Breda 20/65 mod.35

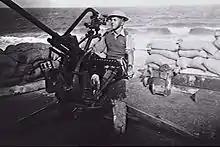
Anti-aircraft gunner of 8th Battery, Australian 2/3 Light Anti-Aircraft Regiment with a Breda Model 35 gun at Derna, Libya, March 1941

In North Africa, the Commonwealth forces captured many Breda Model 35s during Operation Compass, enabling the Australian 2/3 Light Anti-Aircraft Regiment, parts of the 4th Anti-Aircraft Brigade (which had a total of 42 Bredas in its Light Anti-Aircraft batteries during the Siege of Tobruk) and one battery of 106th (Lancashire Hussars) Regiment, RHA to be equipped with them.